Dhammakaya meditation

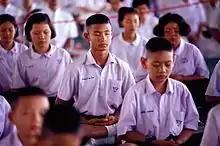
Thai school children meditating as part of organized activities at school.

Practitioners of the method state the method is capable of changing people for the better, and has positive effects in their daily life. Dhammakaya meditation has been promoted as a fast meditation method for professionals with little time, easy enough to be learned by children, one able to "effect radical changes in one's life if practised regularly".